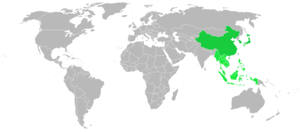
carte du monde, états membres de l'ASEAN Plus Three marqués verts